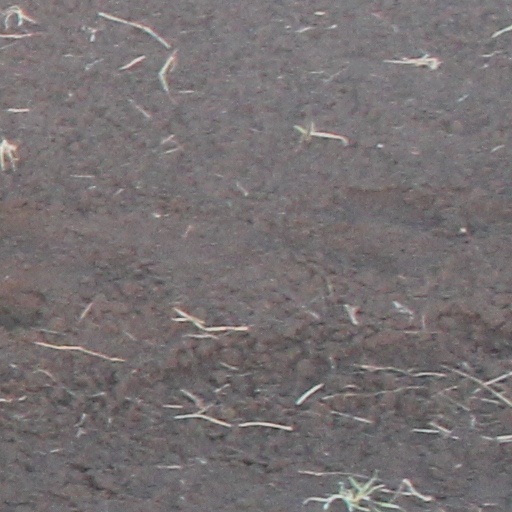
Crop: wheat